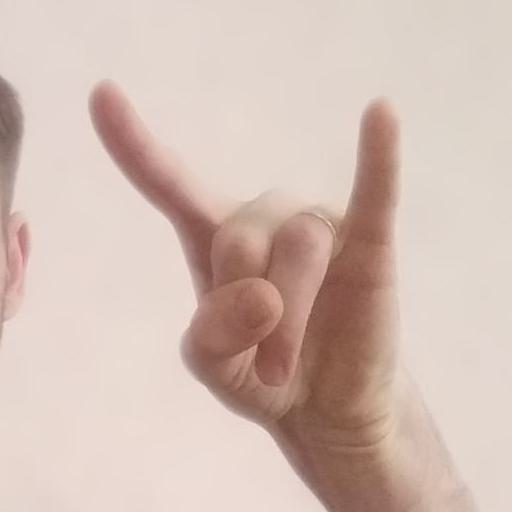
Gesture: rock